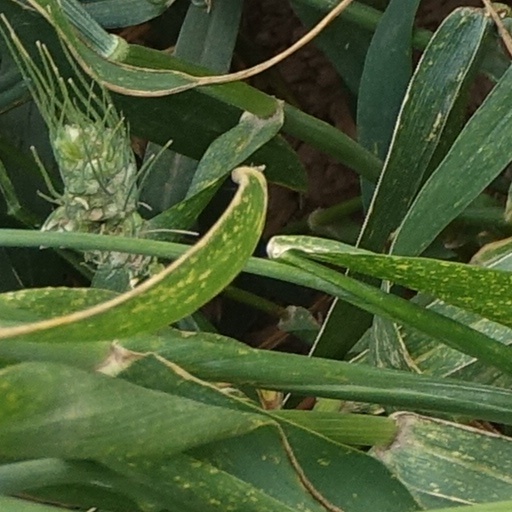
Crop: wheat